Devin Funchess

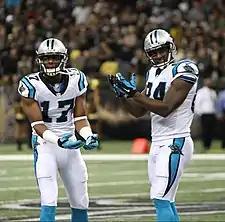
Funchess and tight end Ed Dickson playing for the Panthers in 2015.

Funchess was drafted in the second round with the 41st overall pick by the Carolina Panthers in the 2015 NFL Draft. On August 14, 2015, he made his preseason debut for the Panthers against the Buffalo Bills. Funchess's first catch was a 34-yarder where he tightroped the sideline on a pass from Derek Anderson. Funchess had one more catch, and finished the night with 53 yards total. When the Panthers' primary receiver, Kelvin Benjamin, suffered a torn ACL in training camp, Carolina looked for Funchess to help fill that spot and emerge as a consistent target for Cam Newton.